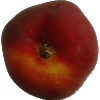
Label: Nectarine Flat 1